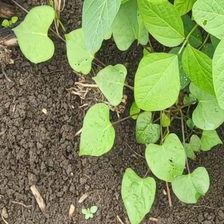
Weed species: Obscure_morning _glory(Ipomoea obscura)